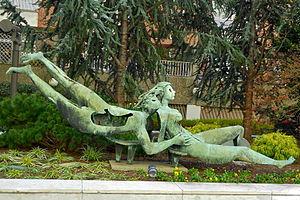
Adam est un personnage de la Bible et du Coran. Dans la Bible, il est mentionné dans le livre de la Genèse lié aux premiers écrits de la Bible datant du premier millénaire avant Jésus-Christ. Dans ce texte, qui fonde la mythologie biblique et les croyances juives, chrétiennes et musulmanes, il est le premier Homme, créé par Dieu. D'après le Livre de la Genèse, il meurt à 930 ans.